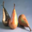
Label: pear